Magdalena Gaj

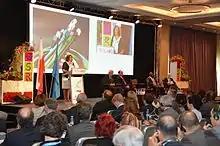
The GSR13 opening ceremony chaired by Gaj as the President of the UKE

Gaj chaired the Global Symposium for Regulators held in Warsaw between 3 and 5 July 2013. It was organized by the International Telecommunication Union (ITU) in collaboration with the Polish the Ministry of Administration and Digitalization and the Office of Electronic Communications (UKE).